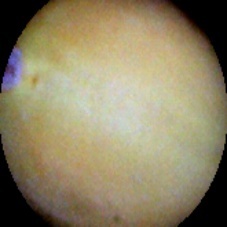
Label: Immature